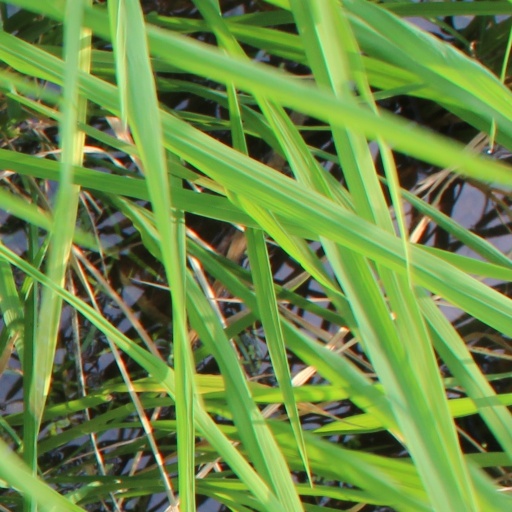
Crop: rice